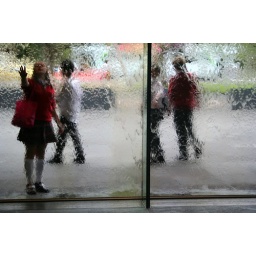
A schoolgirl reaches out to touch the wall of cascading water at the entrance to the National Gallery of Victoria in Melbourne.